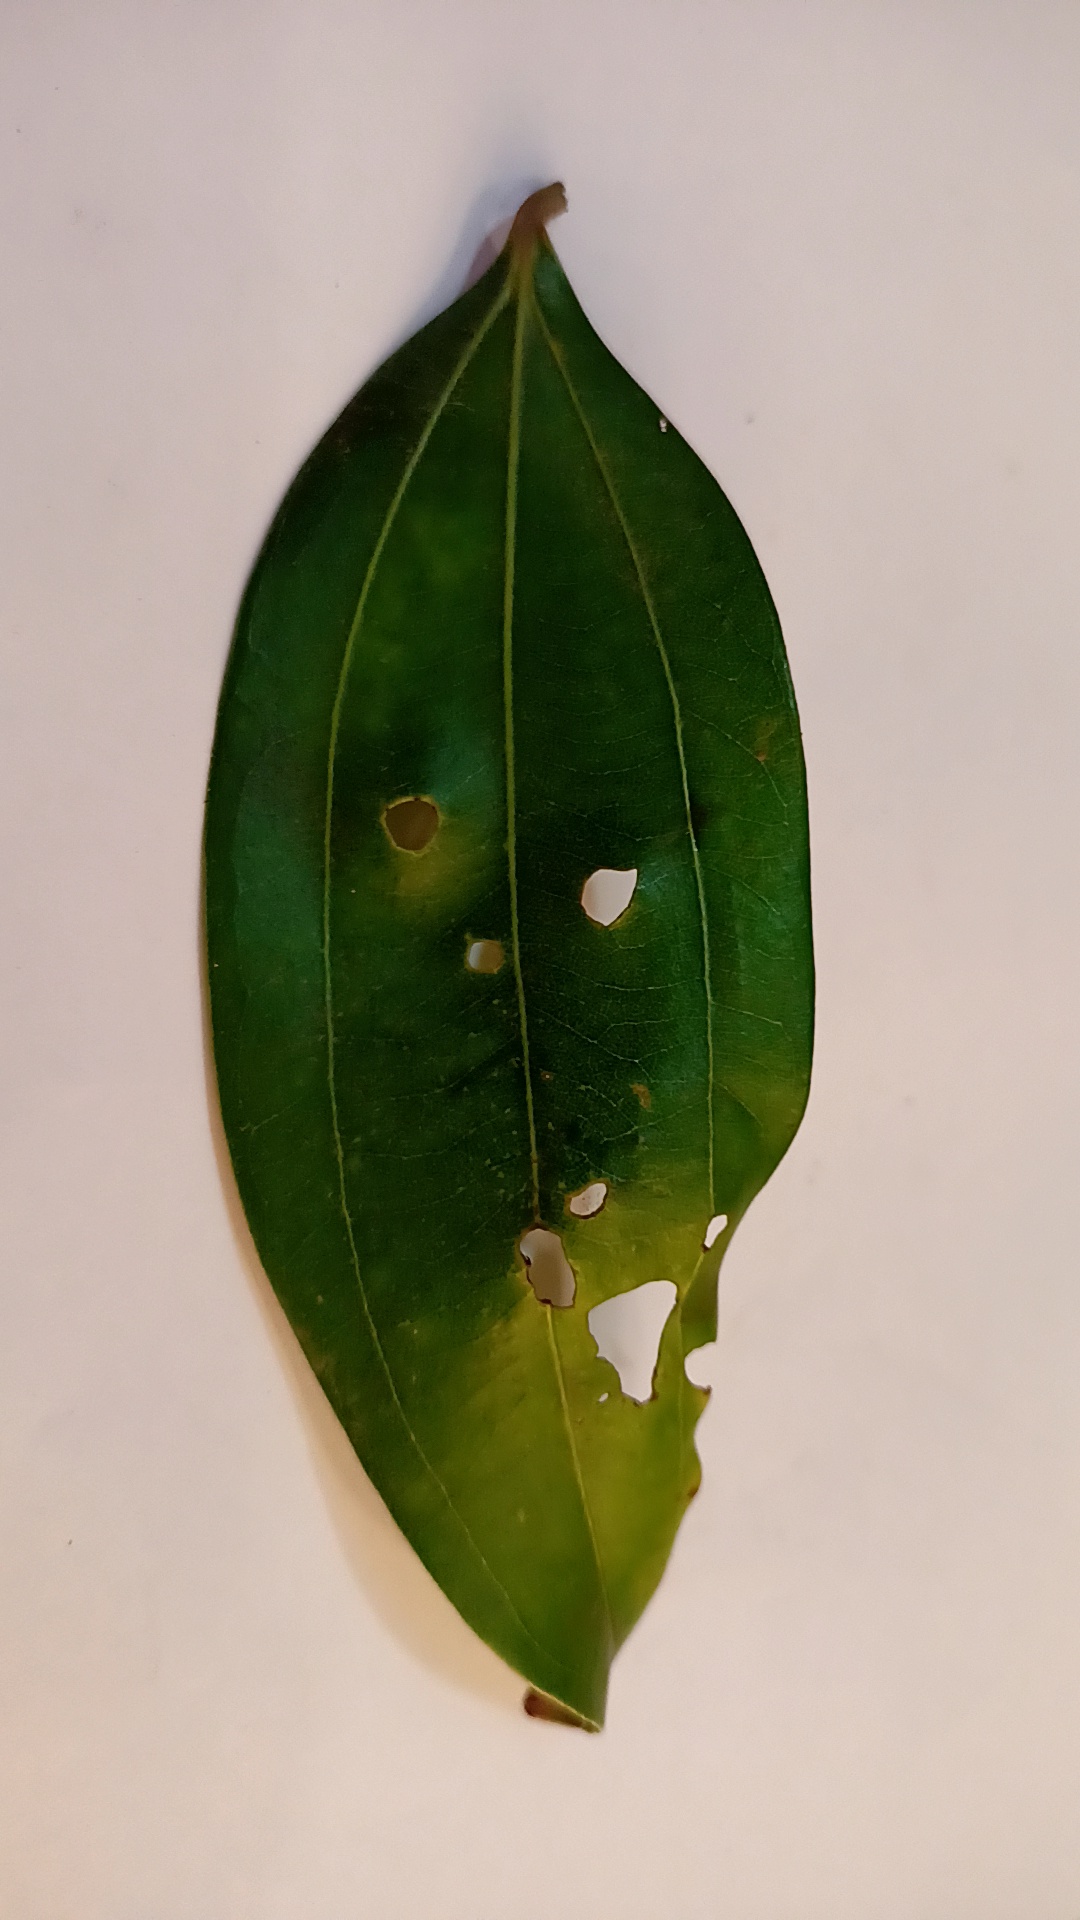
Label: Disease